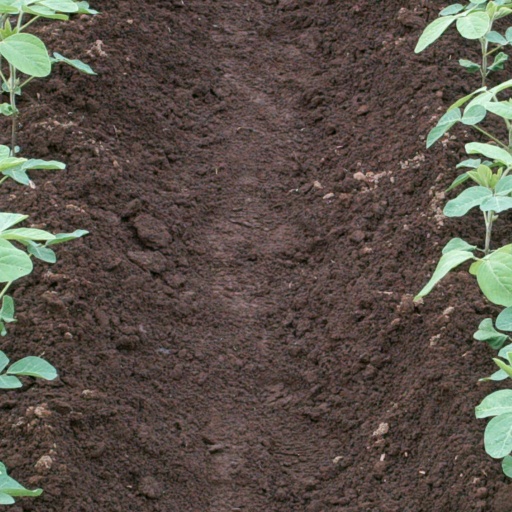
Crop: soybean